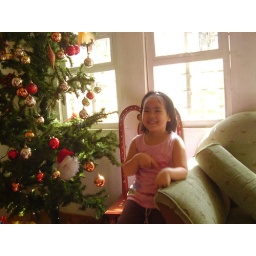
margo looks so cute in this picture in front of the Xmas tree